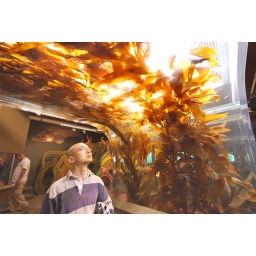
Cool fish swimming over my head and I don't even have to know how to swim!